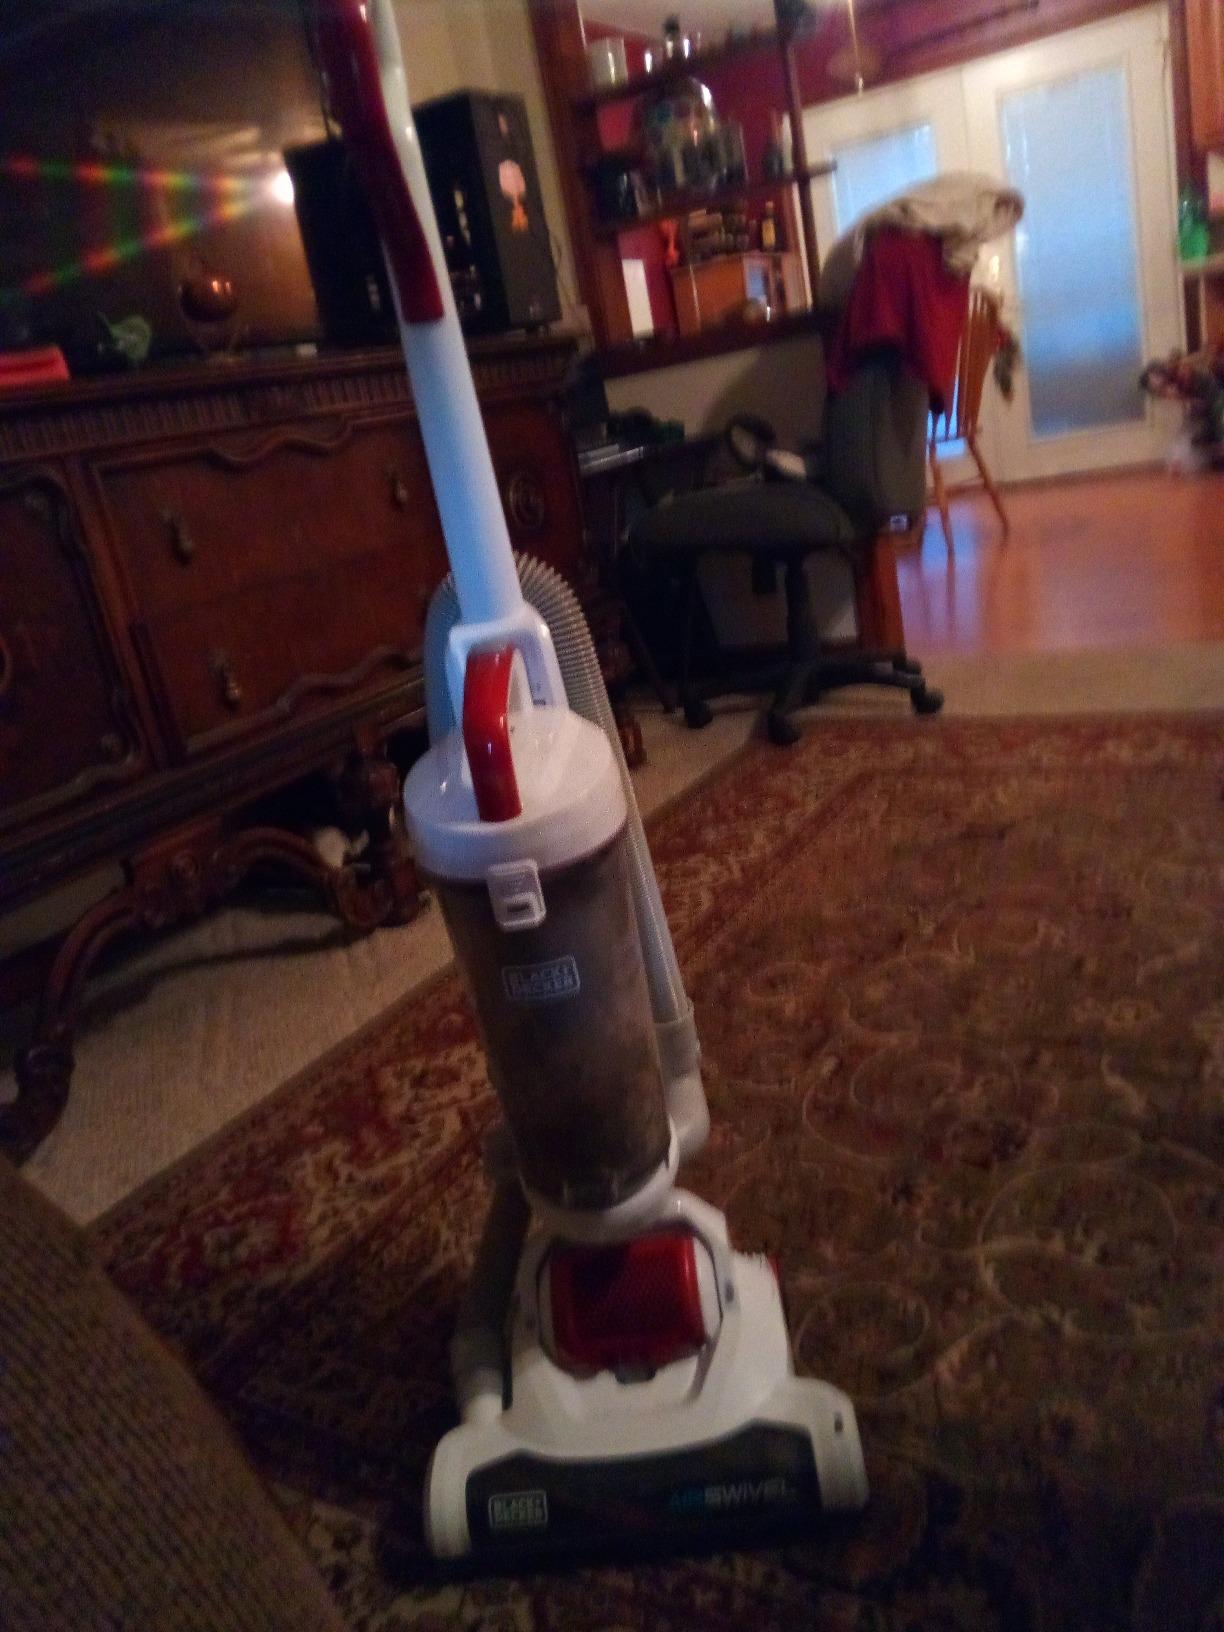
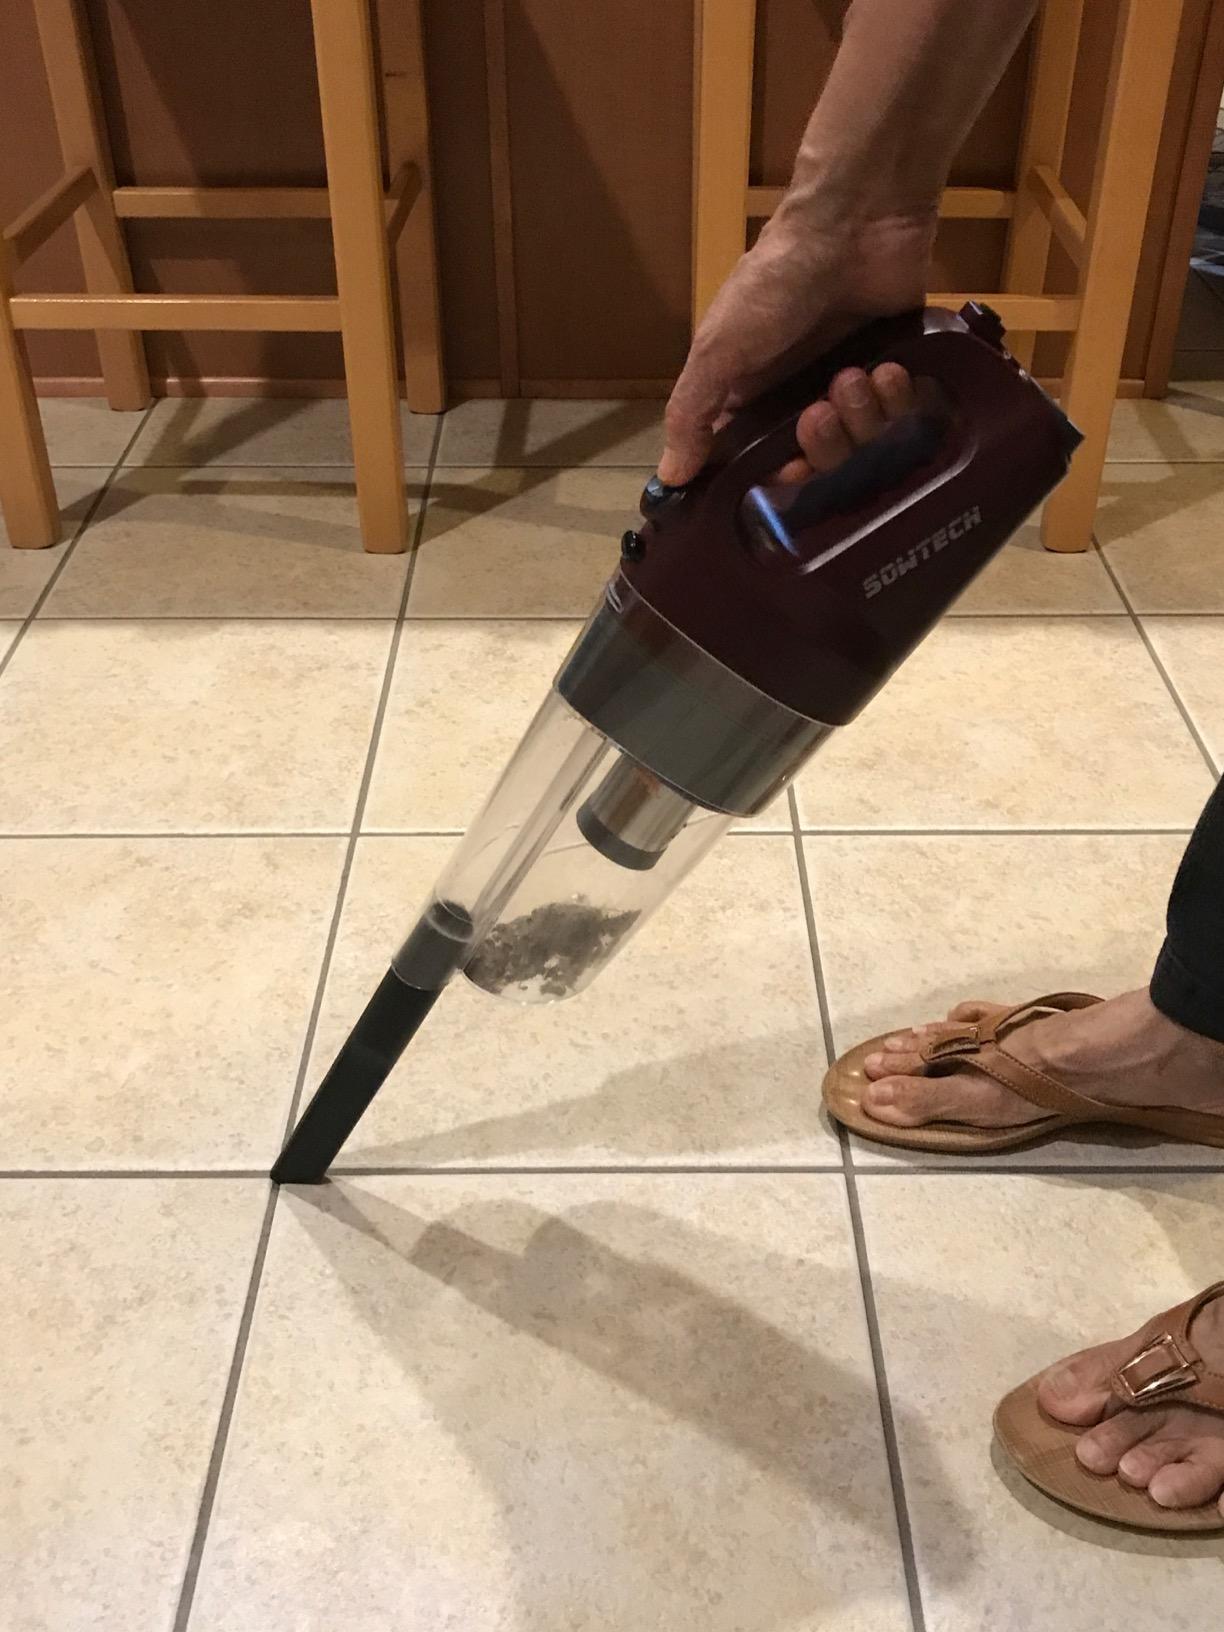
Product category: items_vacuum
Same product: no